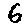
Label: 6